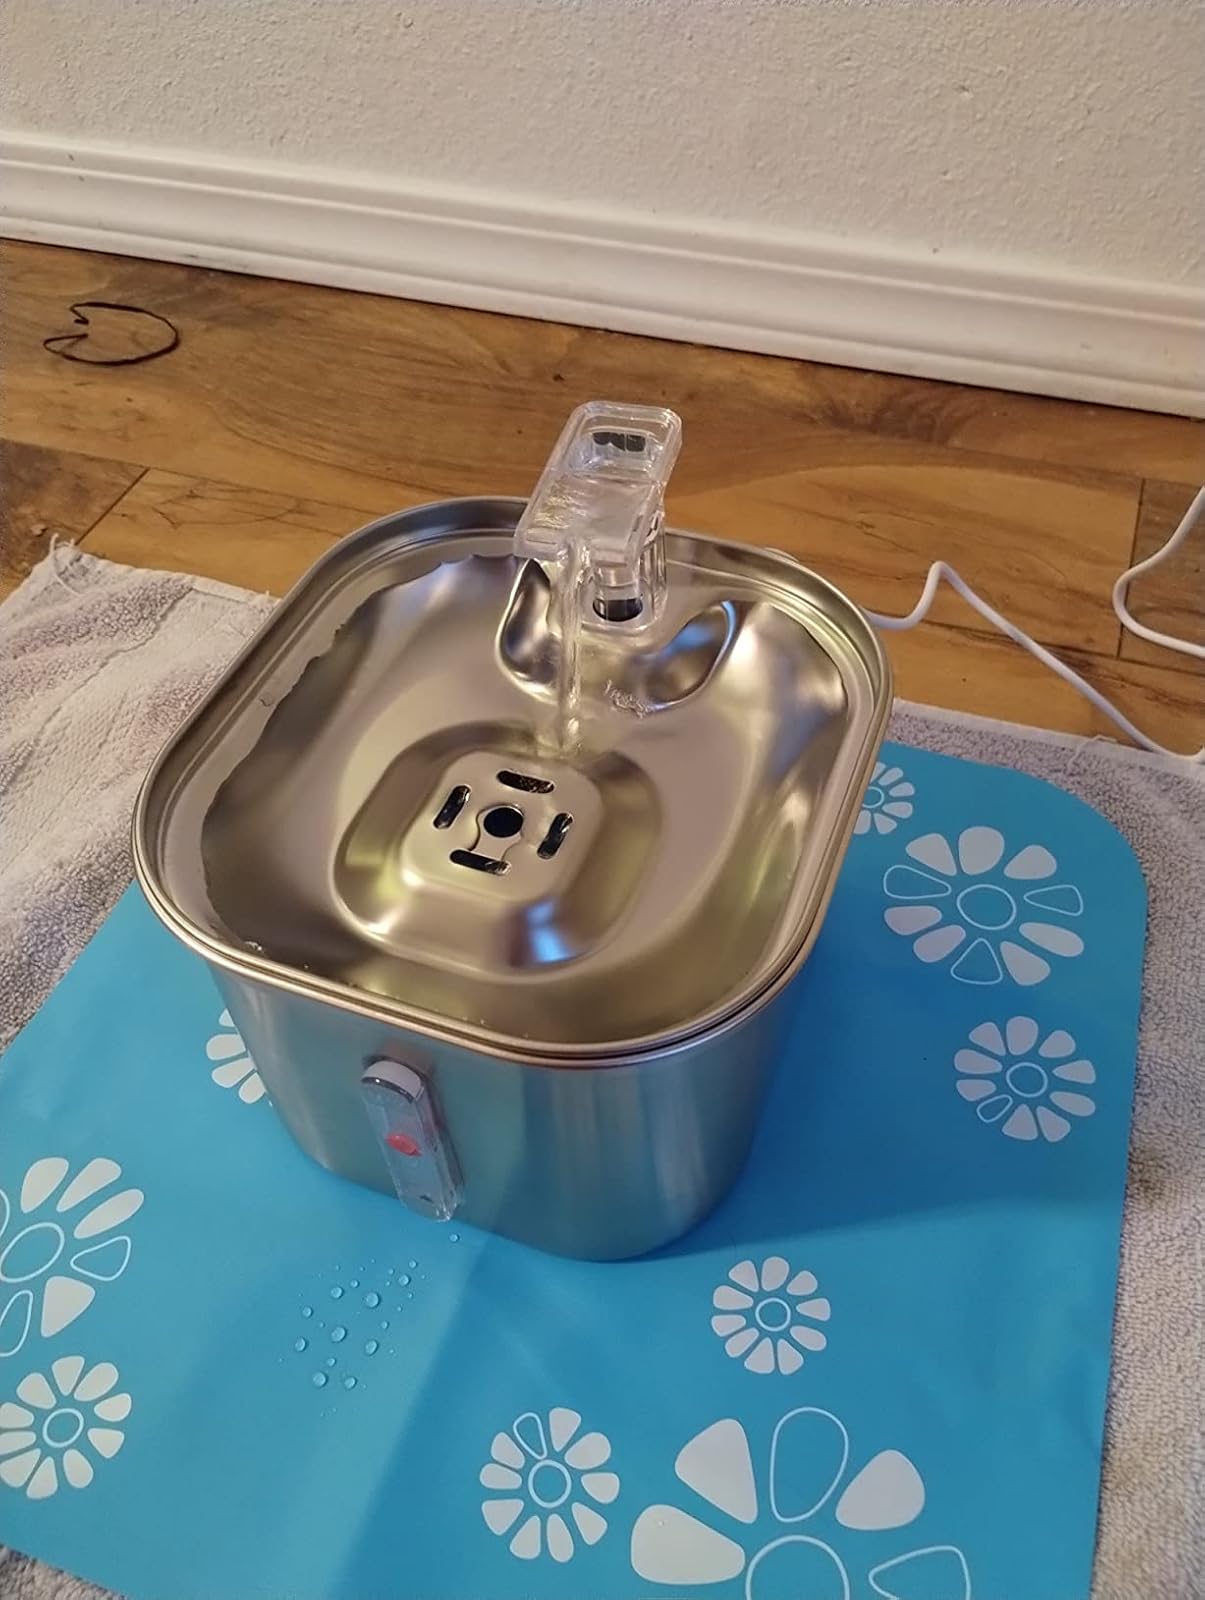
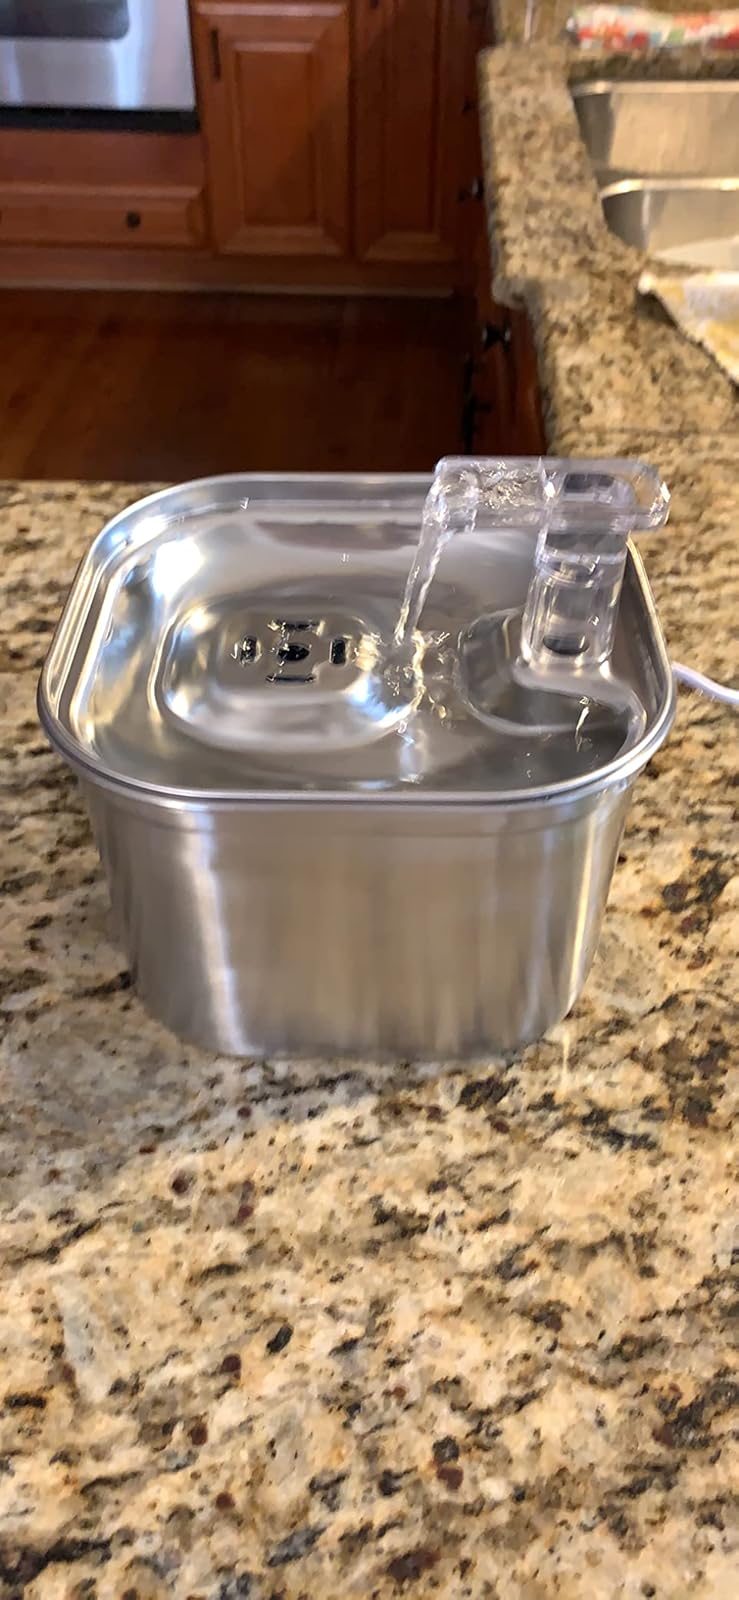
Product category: items_bowl
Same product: yes